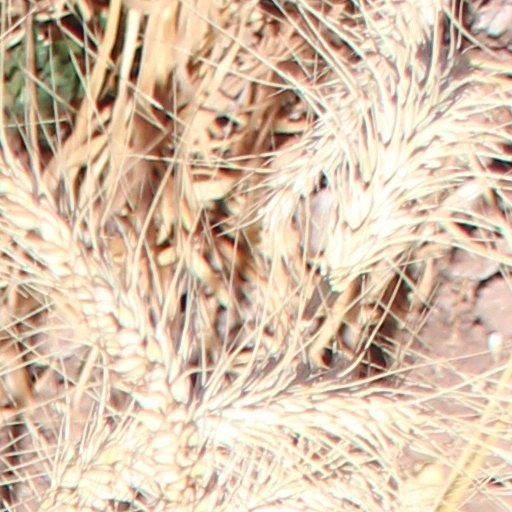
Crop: wheat